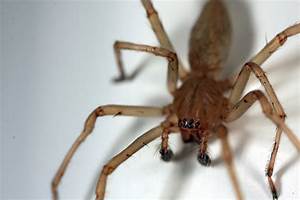
Label: spider